History of Aix-les-Bains

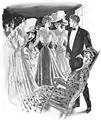

On April 9, 1739, a fire broke out in the town center of Aix-les-Bains, destroying 80 houses—approximately half of the settlement. To facilitate rebuilding, the town requested subsidies from the king, who approved funding contingent on an alignment plan designed by engineer Garella. This plan extended beyond mere reconstruction, introducing a structured street layout and urban regulations, including requirements for two-story houses with a ground floor and a ban on thatched roofs. Its application was confined to the affected area—primarily rue Albert Ier, Place Carnot, and rue des Bains—and remained in effect until 1808. Implementation was inconsistent, however, as local authorities lacked funds to purchase properties for demolition, and owners were restricted from renovations until full rebuilding became necessary.